La Ronde (amusement park)

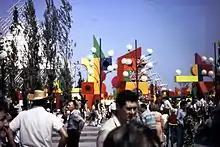
La Ronde during Expo 67. The amusement park was built as an entertainment complex for the world's fair.

The Montreal region park is located within the St. Lawrence River on Saint Helen's Island, situated atop a man-made extension on its northern tip where the small (water-enclosed) "Ronde Island" had once been. The former granite "Ronde island", which the extension was made around, was destroyed by blasting and the resulting crater it left turned into Dolphin lake, which the park surrounds. South of the amusement park is Jean-Drapeau Park, an urban park and former grounds of Expo 67, as well as the Jean-Drapeau Metro station and Montreal Biosphere museum.